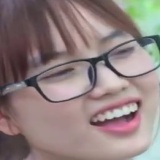
diễn viên Hảo Henry